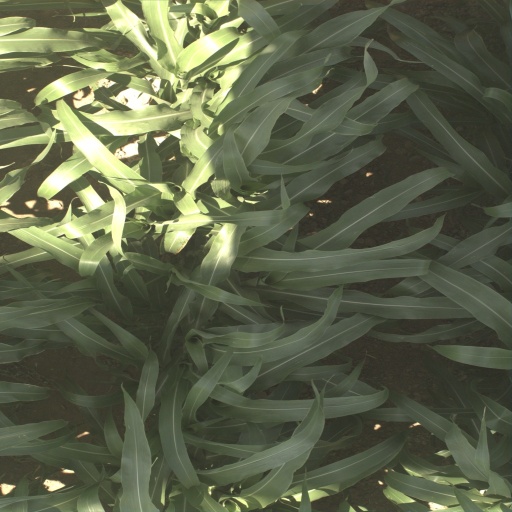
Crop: sorghum